Battle of Beersheba (1917)

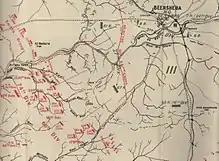
Infantry deployment before their attack from the west

With the EEF guns moved forward into captured Ottoman positions, shelling recommenced at 10:30, continuing with pauses to let the dust settle until noon, when there was still some concern that the wire in front of the 74th (Yeomanry) Division had not been cut. "In practice, much of the barbed wire had to be cut by the advancing troops as they came across the obstacle."